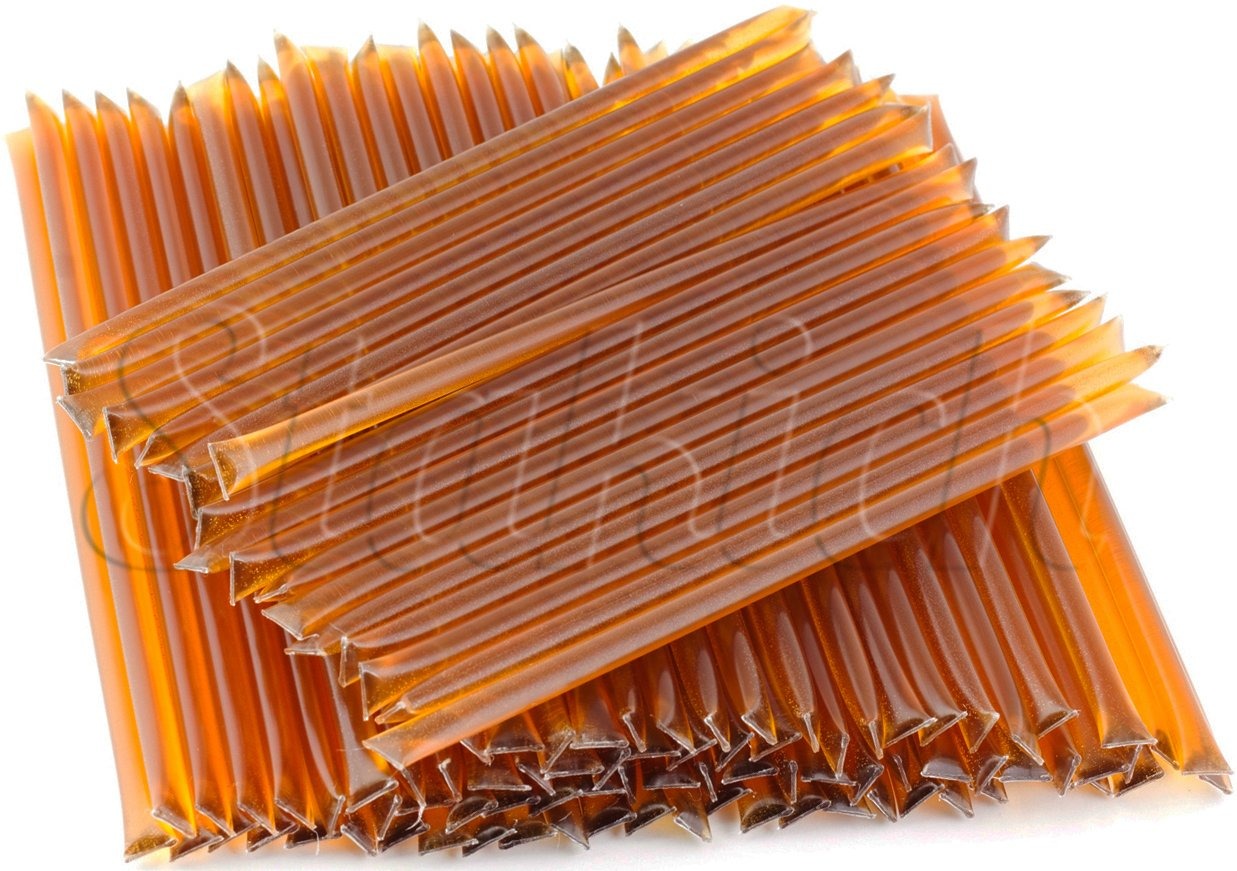
Item Name: Stakich Wildflower Honey Stix (500 Stix)
Bullet Point 1: ✔ 100% Pure U.S. Grade A Wildflower Honey
Bullet Point 2: ✔ Healthy Energy - Only 15 Calories per Stick! Our Kosher Certified Honey is a 100% Natural, Whole Food
Bullet Point 3: ✔ No Preservatives, Additives, or Colors - BPA Free - Good Source of Vitamins & Minerals
Bullet Point 4: ✔ No Mess Packaging - Easy to Open - Excellent for Kids, Travel, Hiking, Outdoors
Bullet Point 5: ✔ Each Stick is 6.5 in (17 cm) Long
Product Description: Honey Stix
Value: 500.0
Unit: Count

Price: 96.95